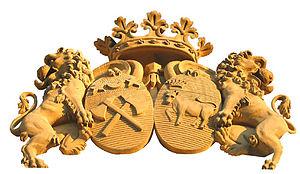
Villequier est une ancienne commune française, située dans le département de la Seine-Maritime en Normandie.